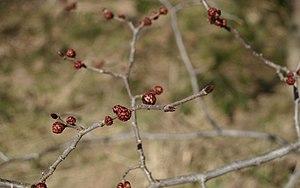
Les ormes sont des arbres du genre Ulmus, famille des Ulmaceae ou Ulmacées atteignant une trentaine de mètres. L'orme est un arbre de haute futaie, et fournit un excellent bois d'œuvre, pratiquement comparable au bois de chêne. Il a pratiquement disparu d'Europe occidentale en raison de la graphiose. Le développement de cultivars résistants fait l'objet de recherches intenses depuis les années 1960.